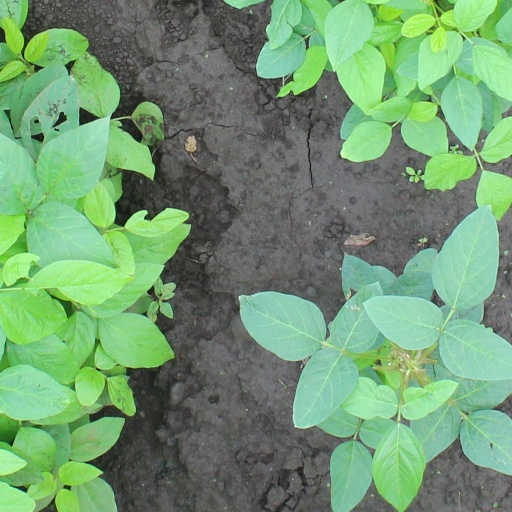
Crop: soybean